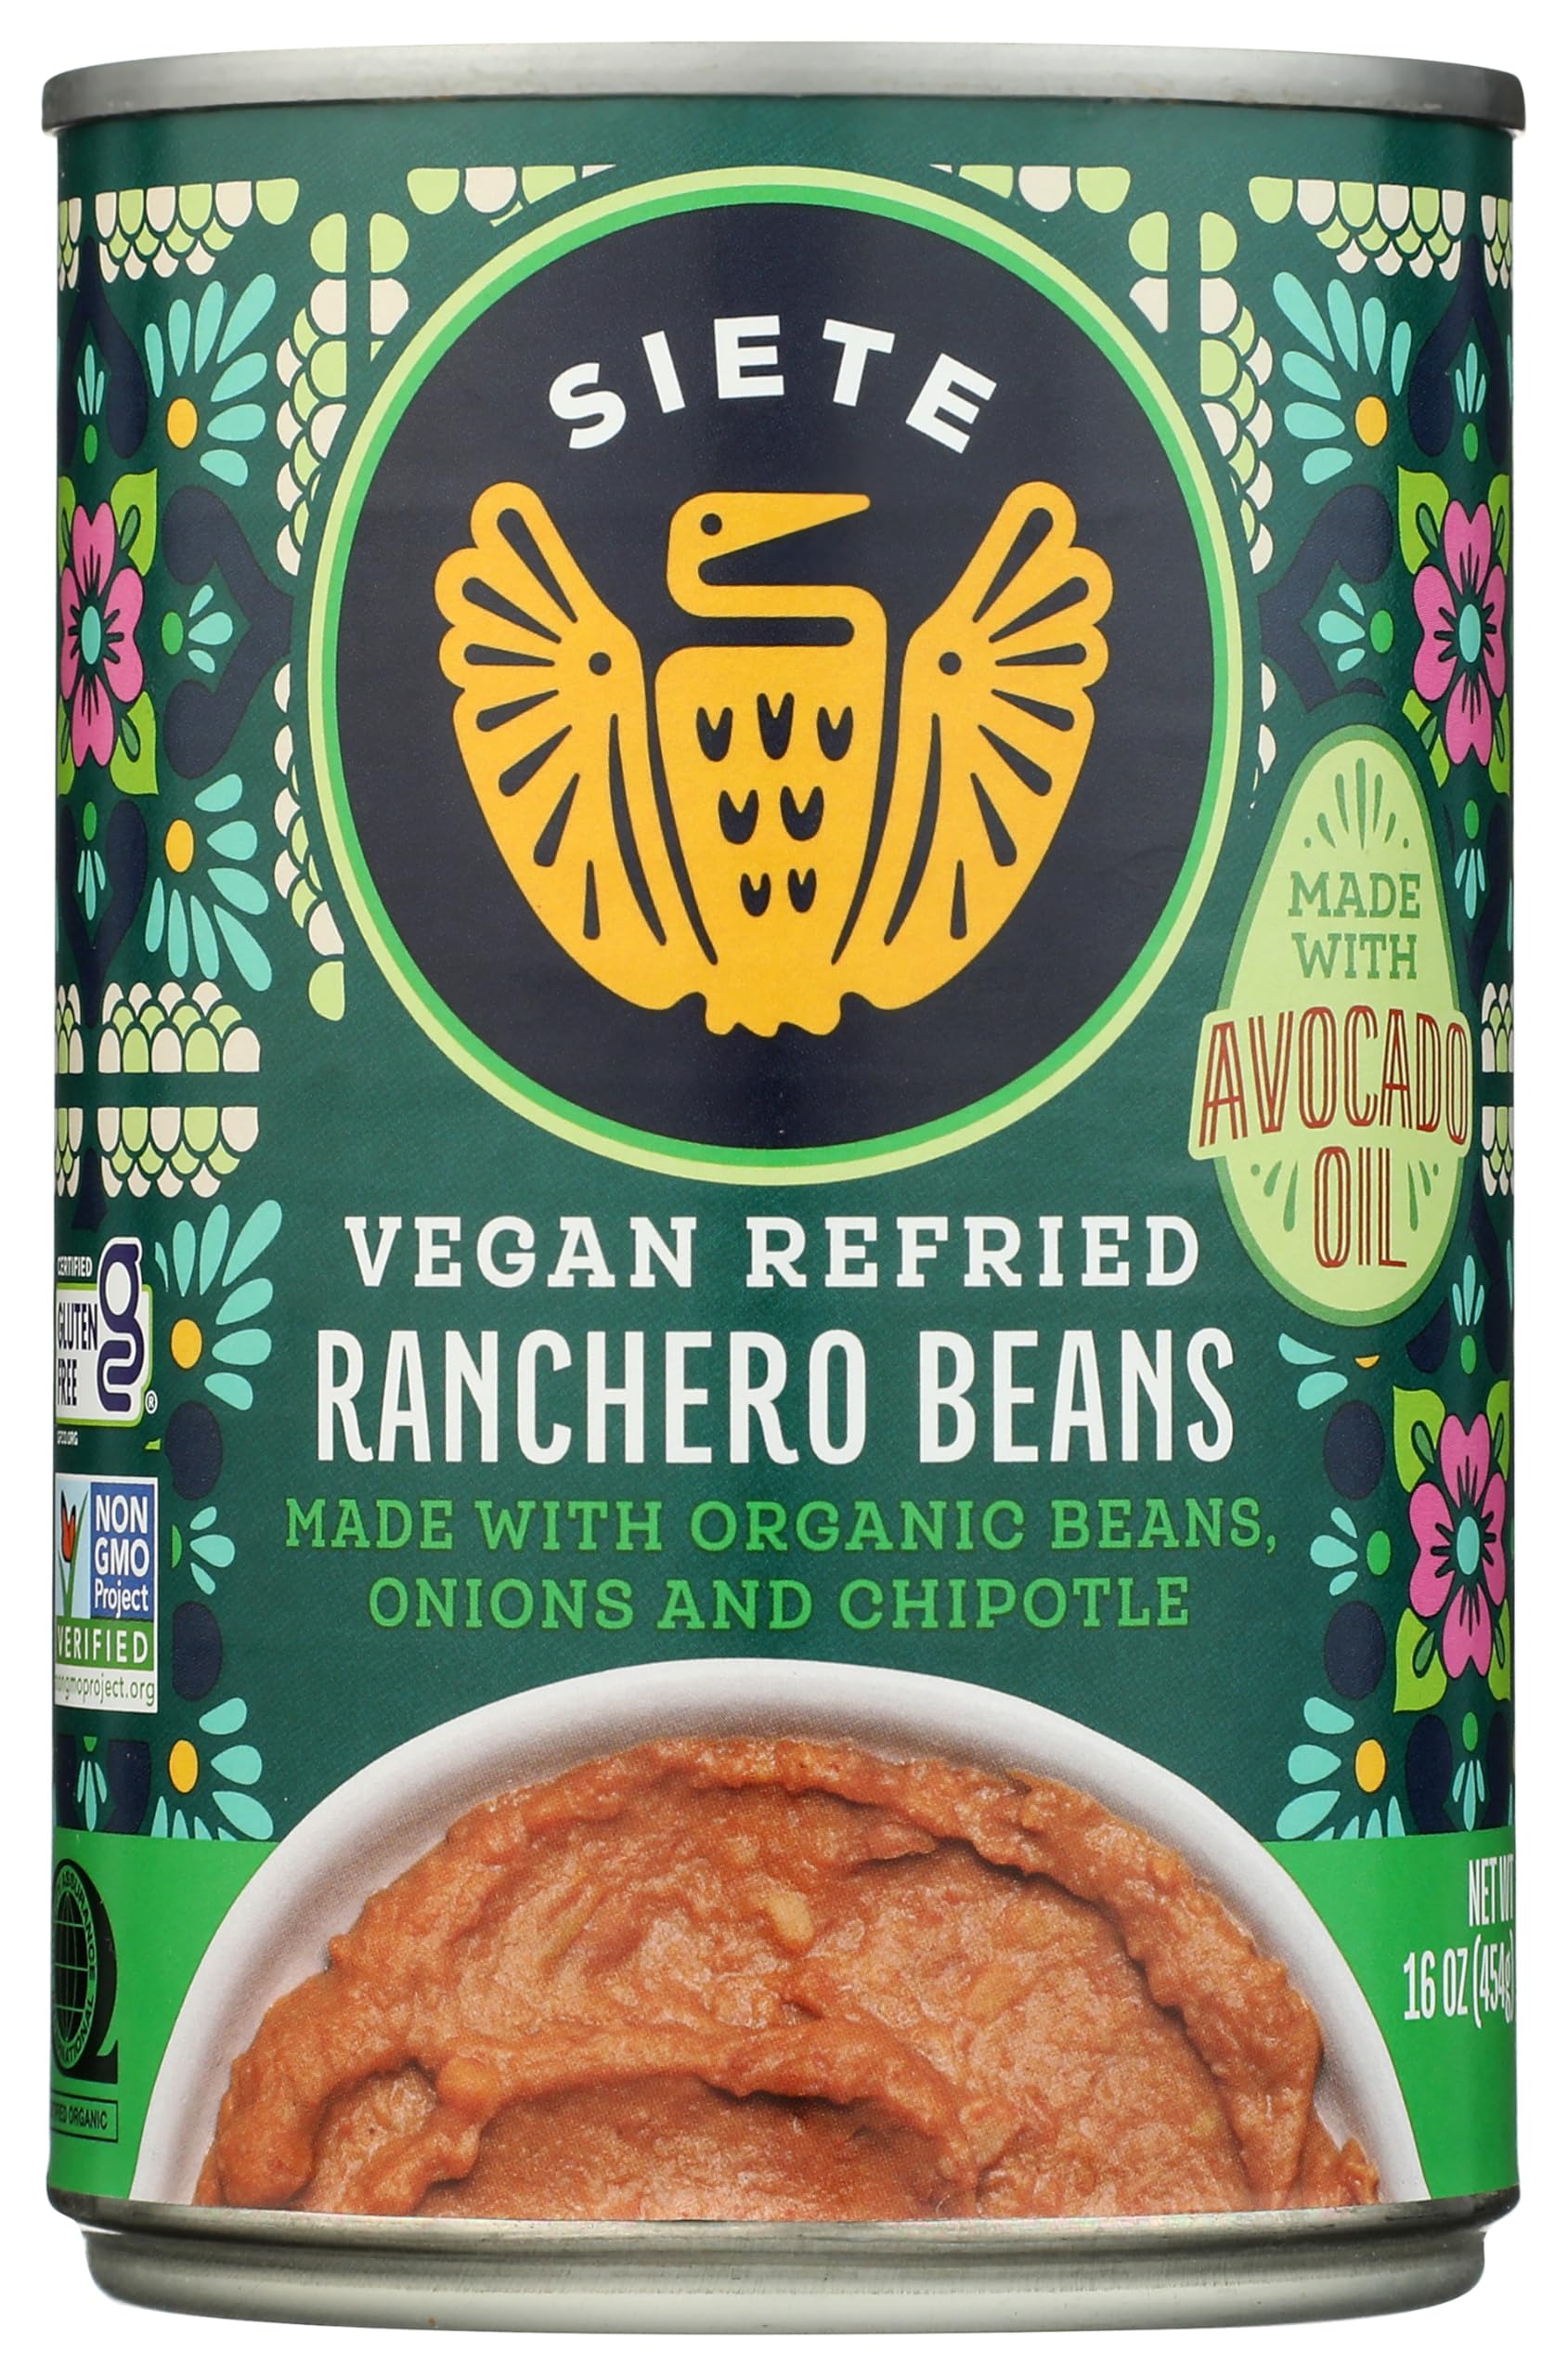
Item Name: Siete Beans Refried Ranchero 16 OZ
Bullet Point 1: No hydrogenated fats or high fructose corn syrup allowed in any food
Bullet Point 2: No bleached or bromated flour
Bullet Point 3: No synthetic nitrates or nitrites
Product Description: Meals
Value: 16.0
Unit: Ounce

Price: 3.35